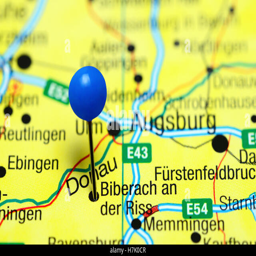
german rural district person pinned on a map